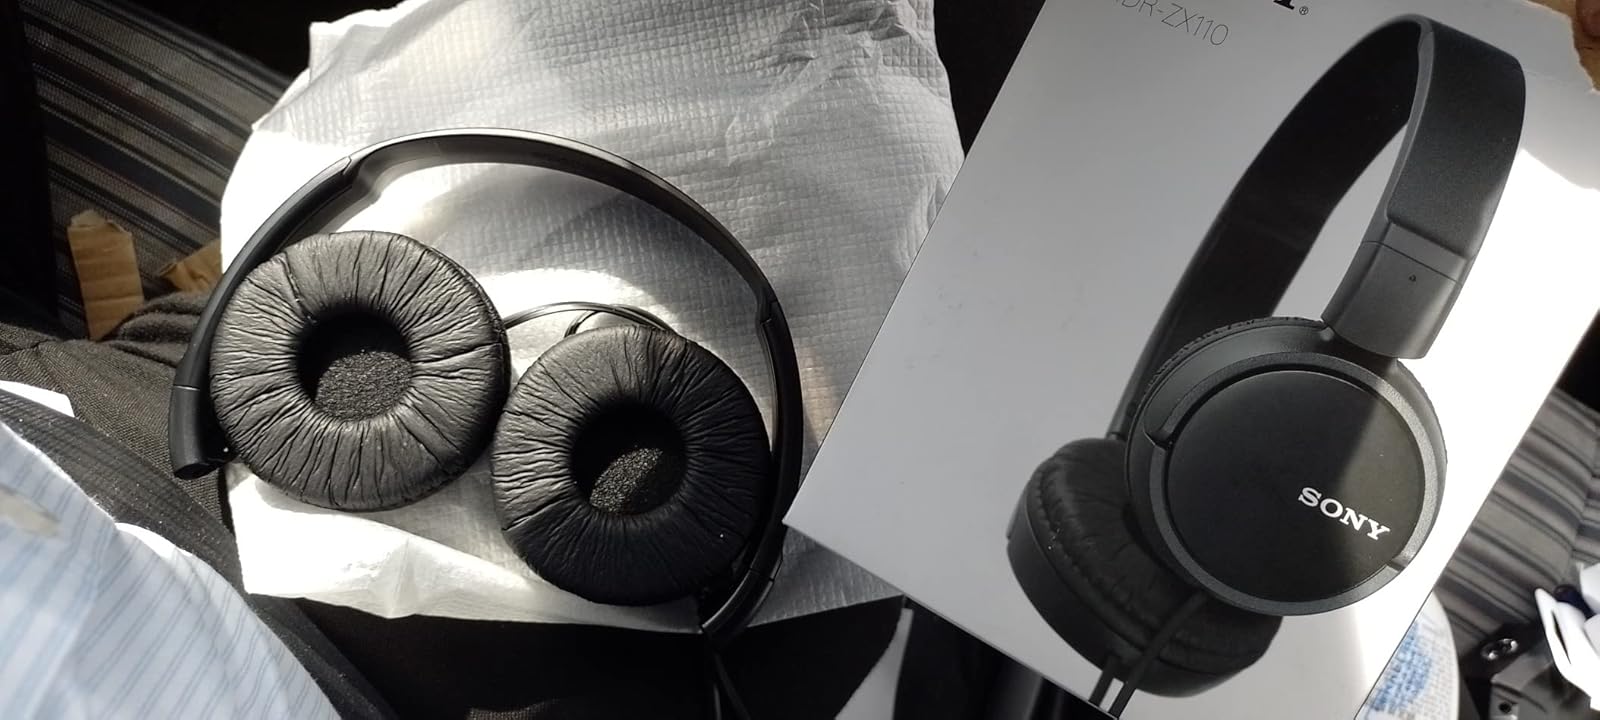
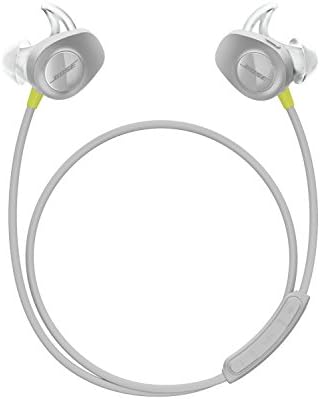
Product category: headphones
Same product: no